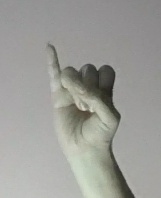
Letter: meem